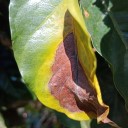
Label: Phoma